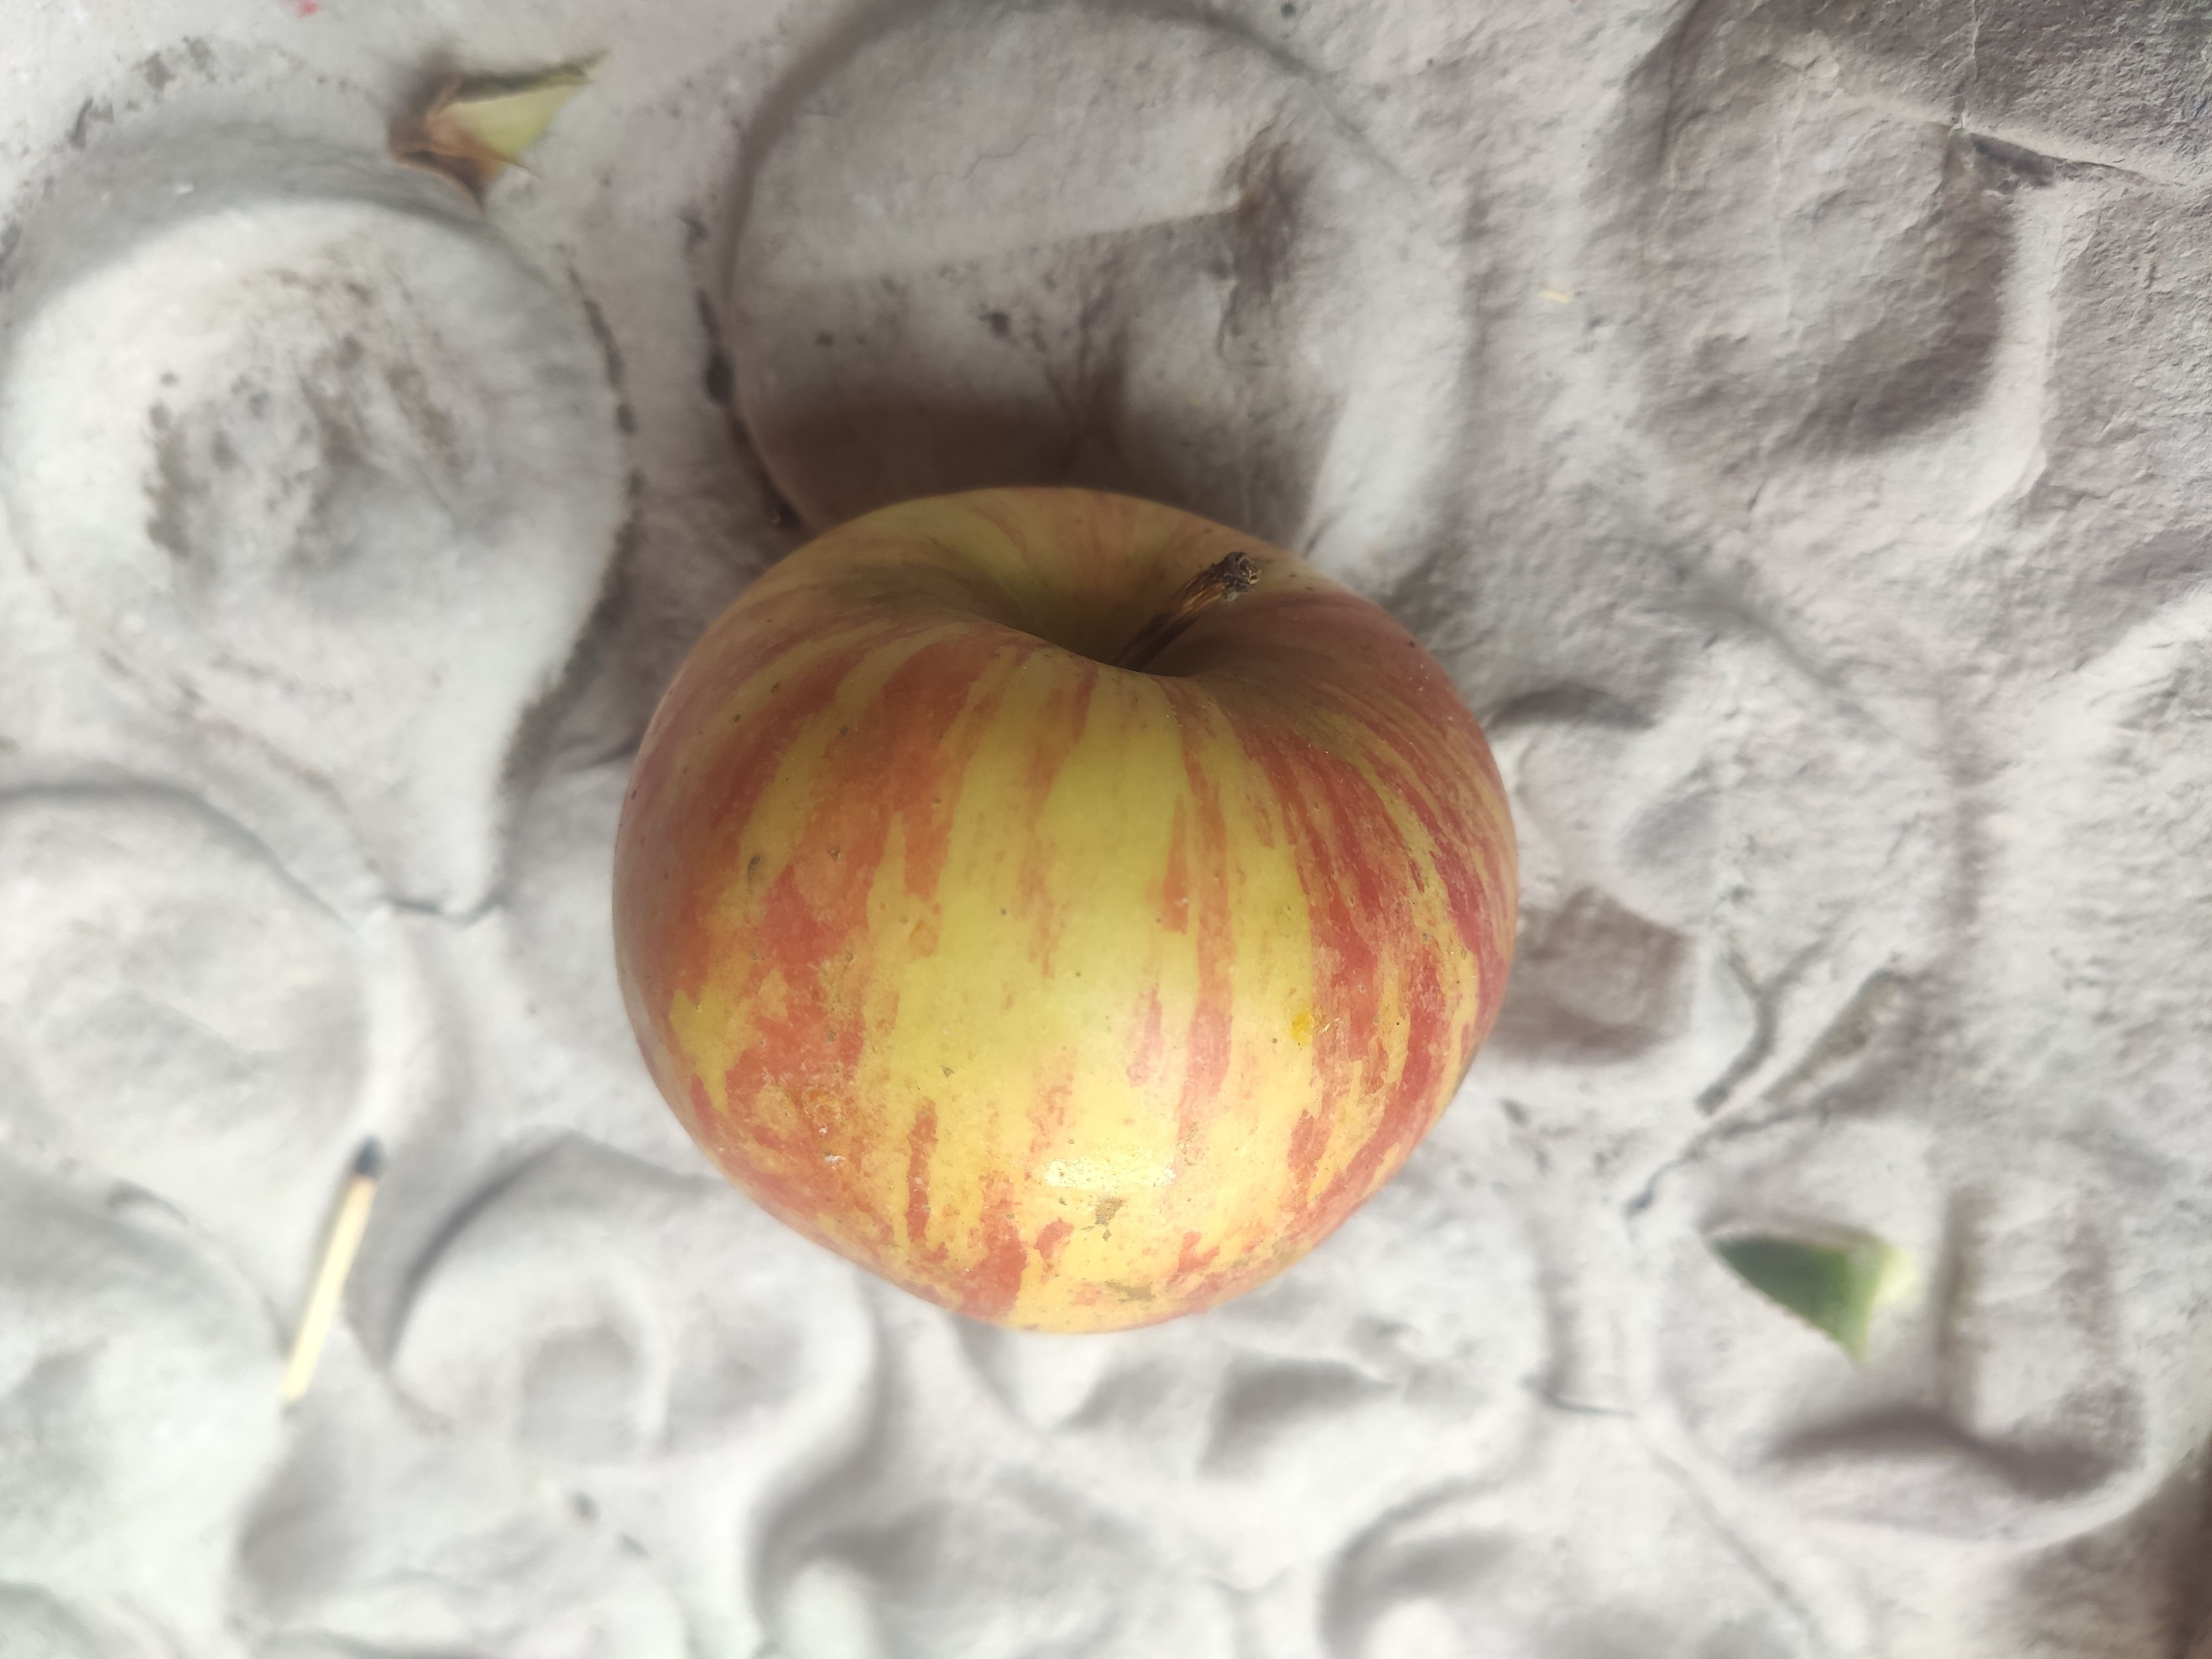
Fruit: apple
Grade: 2nd-grade